Old Slave Mart

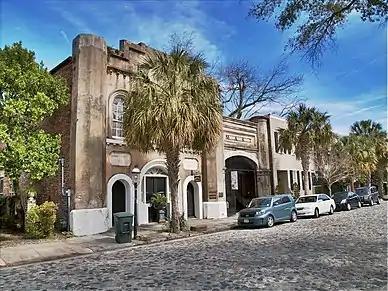
Museum Front of the "Old Slave Mart."

In 1938, Miriam B. Wilson purchased the building and established the Old Slave Mart Museum, which initially displayed African and African-American art. Wilson operated the museum on a shoestring budget until she died in 1959. Although Wilson was from Ohio, the Old Slave Mart Museum, under her ownership, embraced local beliefs that slavery had been good for African Americans. Wilson bequeathed the museum and its artifacts (mostly crafts made by enslaved African Americans) to the Charleston Museum, which declined to take them. Wilson also sold Colonial Belle Goodies and attempted to attract a broader audience to the museum.